John Calvin Fiser

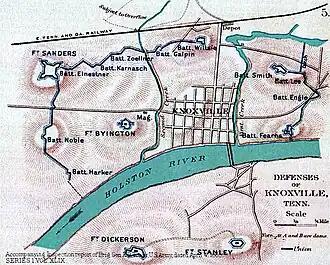
Defenses of Knoxville; Fiser lost an arm in an attack on them in November 1863.

In the fall of 1863 Fiser and his regiment were sent west with Lt. Gen. James Longstreet's First Corps units. He participated in the Battle of Chickamauga and then fought during the Knoxville Campaign. On November 29 Fiser was hit in his right arm as he reached the top of the Union defensive position during the Battle of Fort Sanders, a wound requiring the amputation of the limb. An account of his actions in the attack follows: